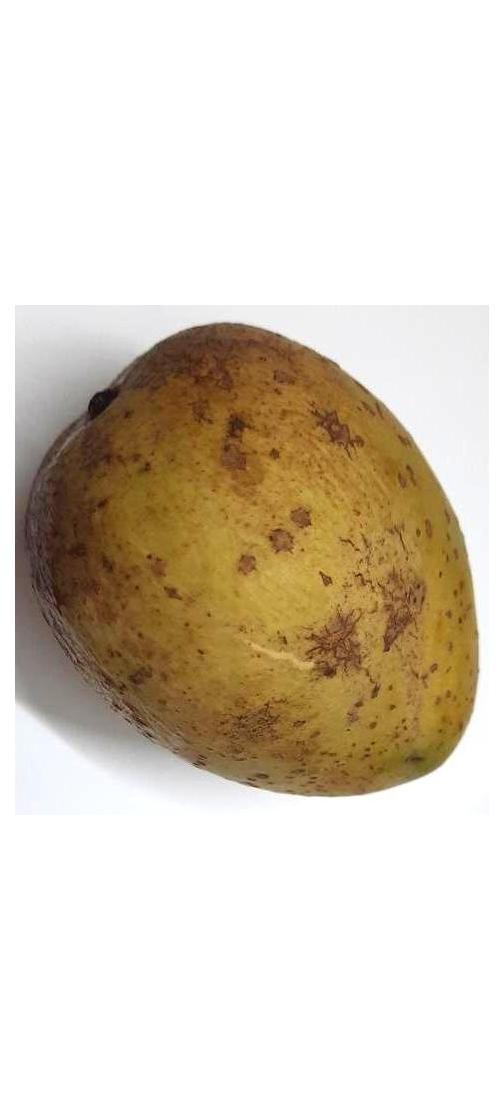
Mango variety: Gourmoti